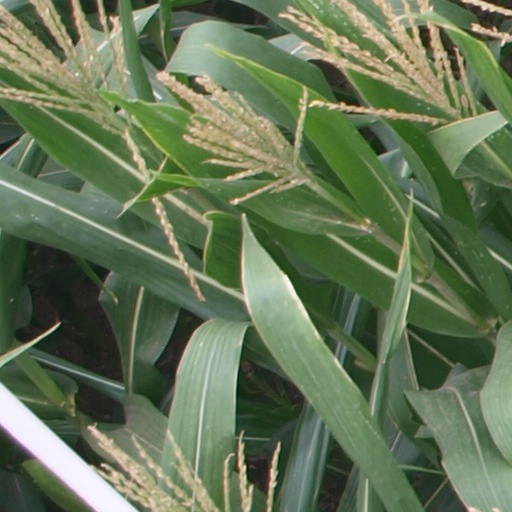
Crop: maize; corn